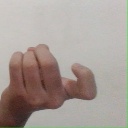
अक्षर: ज